NASCAR operations of Chip Ganassi Racing

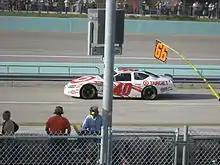
David Stremme at Homestead in 2007

On December 4, 2018, it was announced that former Stewart-Haas Racing driver and 2004 NASCAR Nextel Cup Series Champion Kurt Busch, along with sponsor Monster Energy, would move to the No. 1 team in the 2019 season. Busch scored his first win with CGR at Kentucky. On November 2, CGR officially announced that Busch had signed on with the No. 1 team for at least two more years.